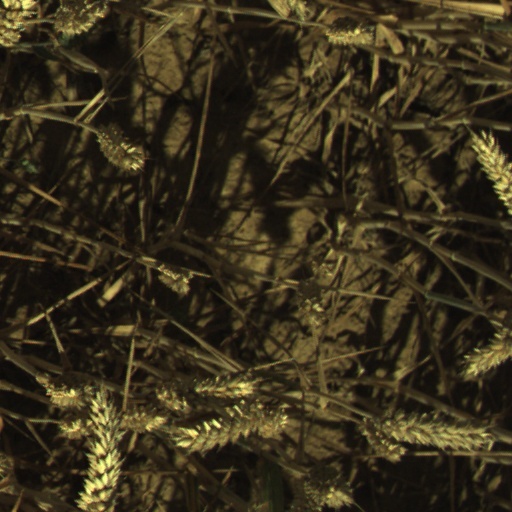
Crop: wheat